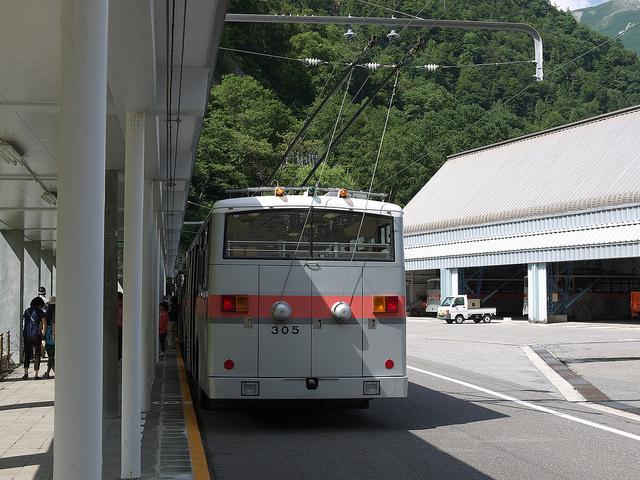
A metro bus at an outdoor station with people boarding.

A view of a transportation bus unloading passengers.

A white and pink bus on street next to a station.

Bus parked at a bus stationed in between two buildings.